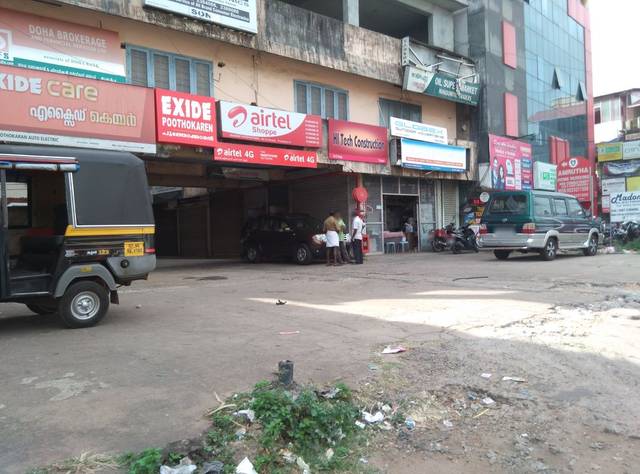
Region: India
Coordinates: 10.523, 76.207